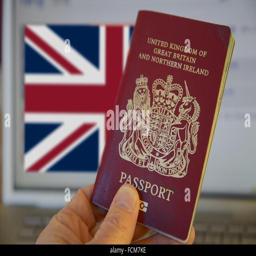
a passport after leaving membership organisation